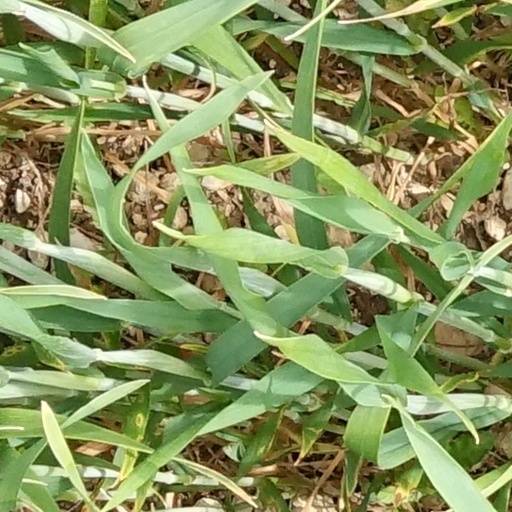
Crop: wheat